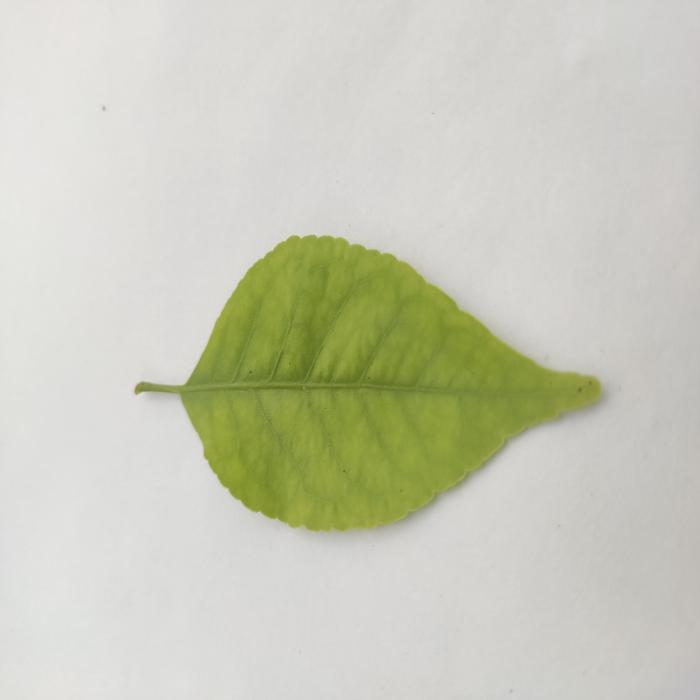
Crop: Aegle Marmelos
Leaf condition: Cercospora_Leaf